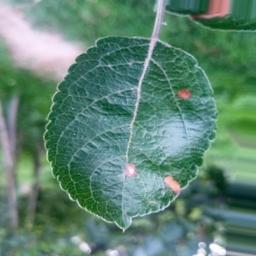
Label: Alternaria